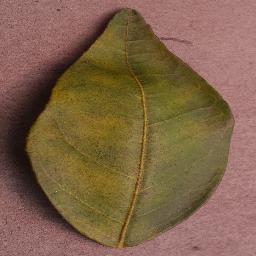
Label: Orange___Haunglongbing_(Citrus_greening)